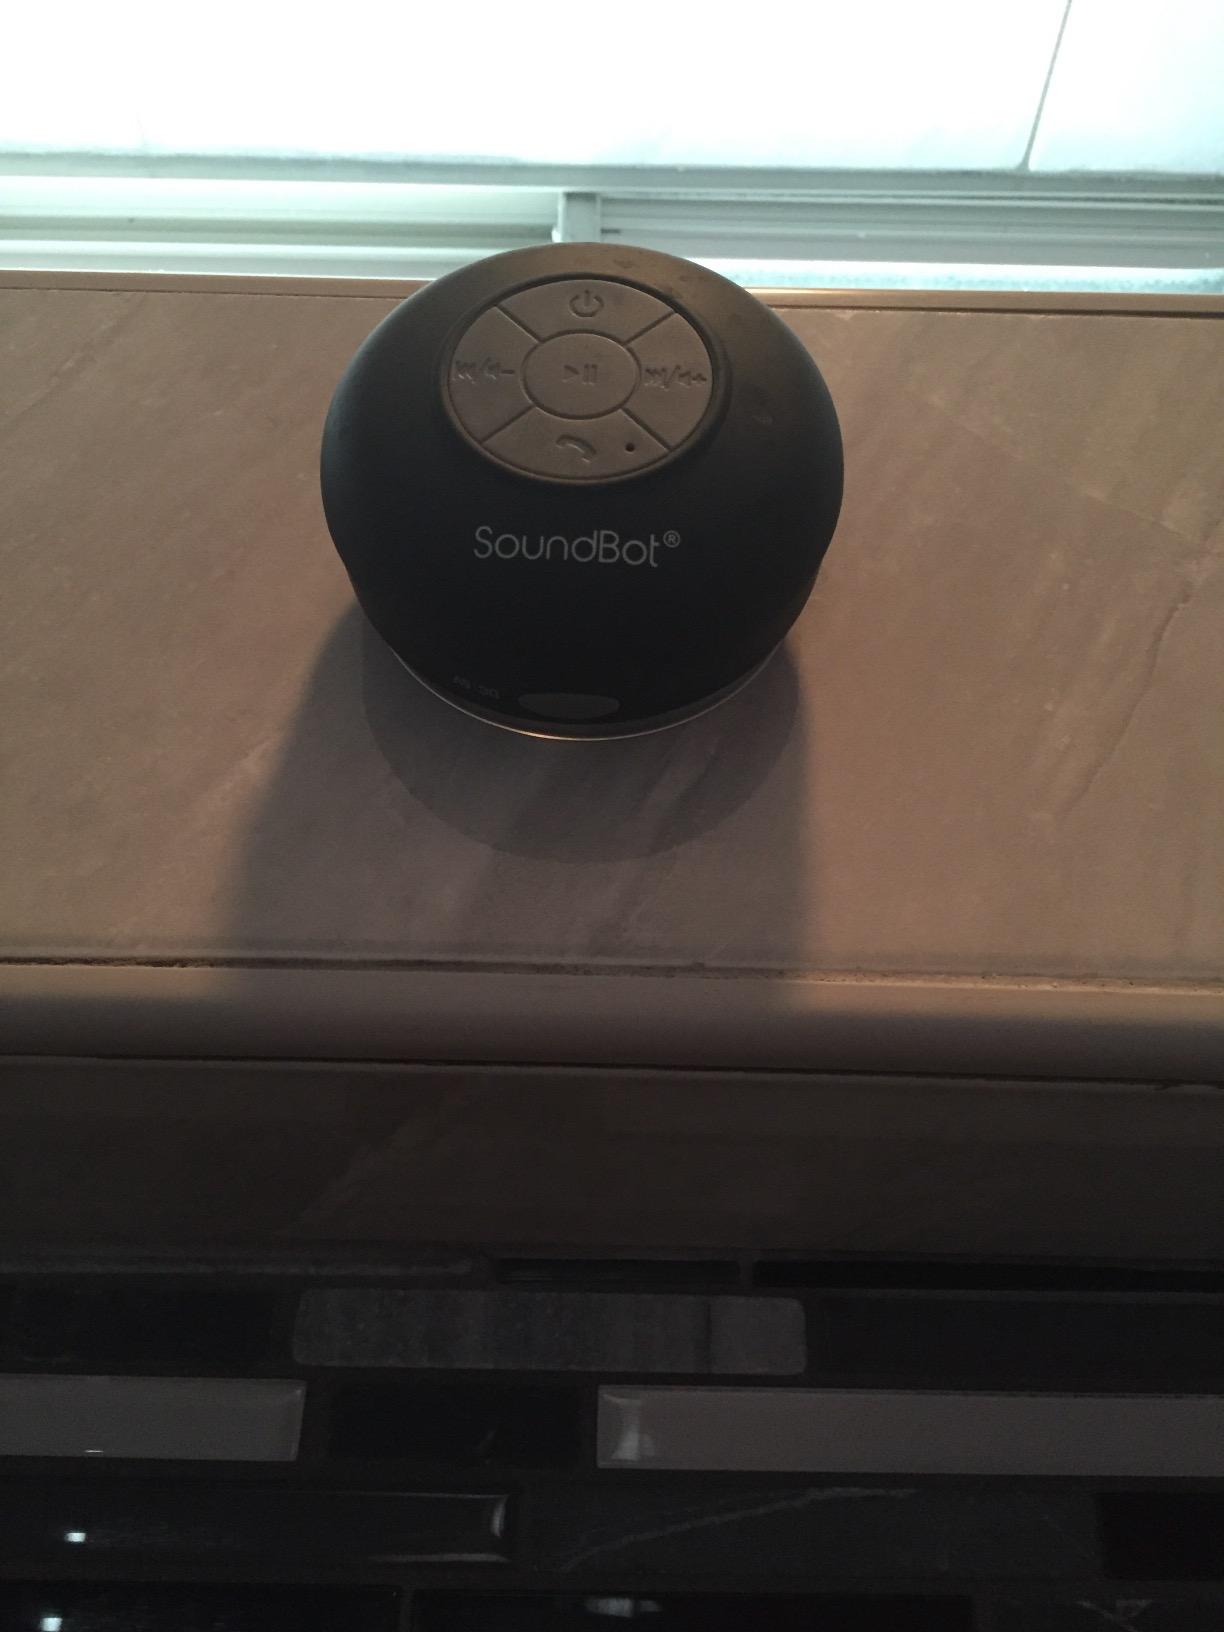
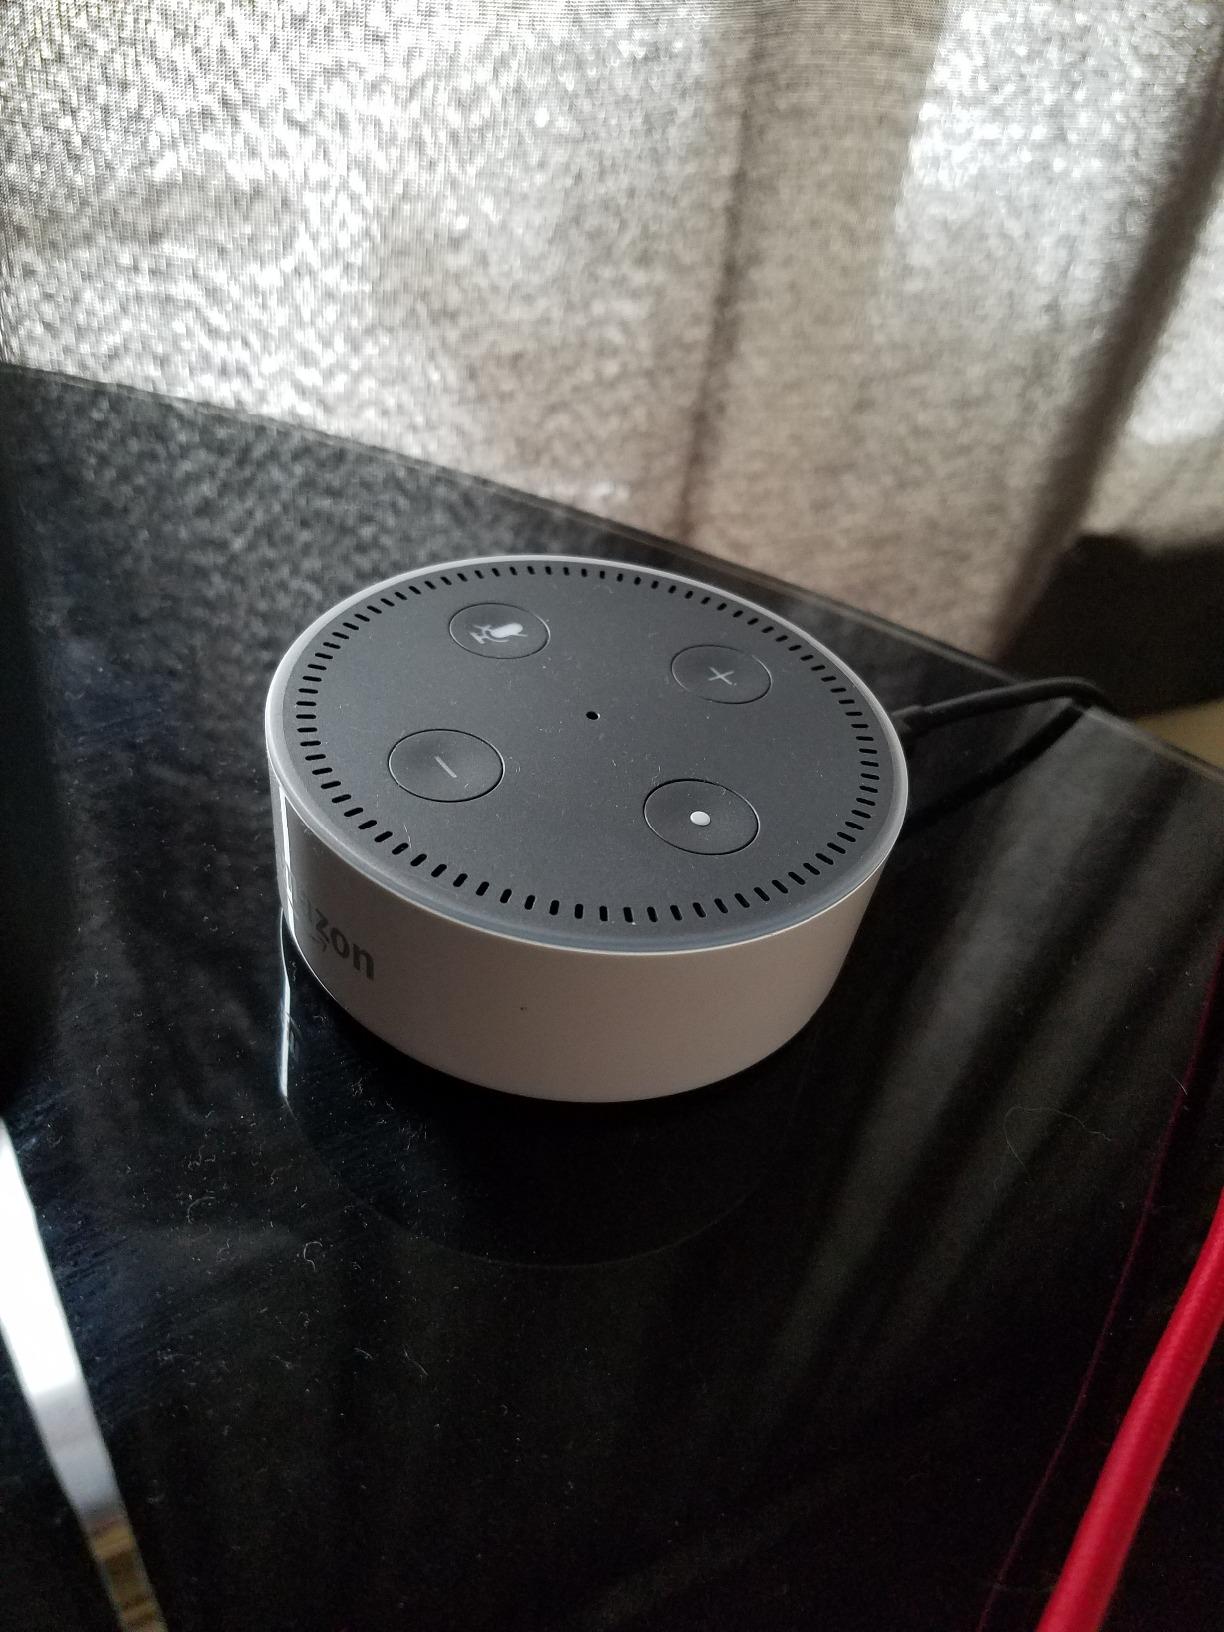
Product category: speaker
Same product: no